Darwin, Northern Territory

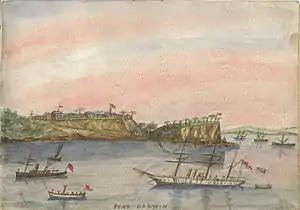
"Port Darwin", 1886

In 1863, the Northern Territory was transferred from New South Wales to South Australia. In 1864 South Australia sent B. T. Finniss north as Government Resident to survey and found a capital for its new territory. Finniss chose a site at Escape Cliffs, near the entrance to Adelaide River, about northeast of the modern city. This attempt was short-lived, and the settlement abandoned by 1865. On 5 February 1869, George Goyder, the Surveyor-General of South Australia, established a small settlement of 135 people at Port Darwin between Fort Hill and the escarpment. Goyder named the settlement Palmerston after British Prime Minister Lord Palmerston. In 1870, the first poles for the Overland Telegraph were erected in Darwin, connecting Australia to the rest of the world. The discovery of gold by employees of the Australian Overland Telegraph Line digging holes for telegraph poles at Pine Creek in the 1880s spawned a gold rush, which further boosted the colony's development.